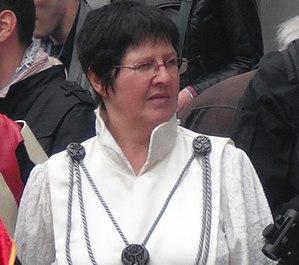
Mon Mothma Cropped
La liste des personnages encyclopédiques de Star Wars recense les noms et les biographies simplifiées des principaux personnages présentés dans des encyclopédies consacrées à l'ensemble de la saga cinématographique et entièrement ou en grande partie centrées sur la présentation des personnages comme les Dossiers Officiels Star Wars, Les Héros de la saga de Simon Beecroft, l’Ultimate Star Wars de Ryder Windham ou L'encyclopédie des personnages de Beecroft et Hidalgo. Les personnages non présentés dans ces encyclopédies, même s'ils sont considérés par certains comme importants, sont exclus du recensement.